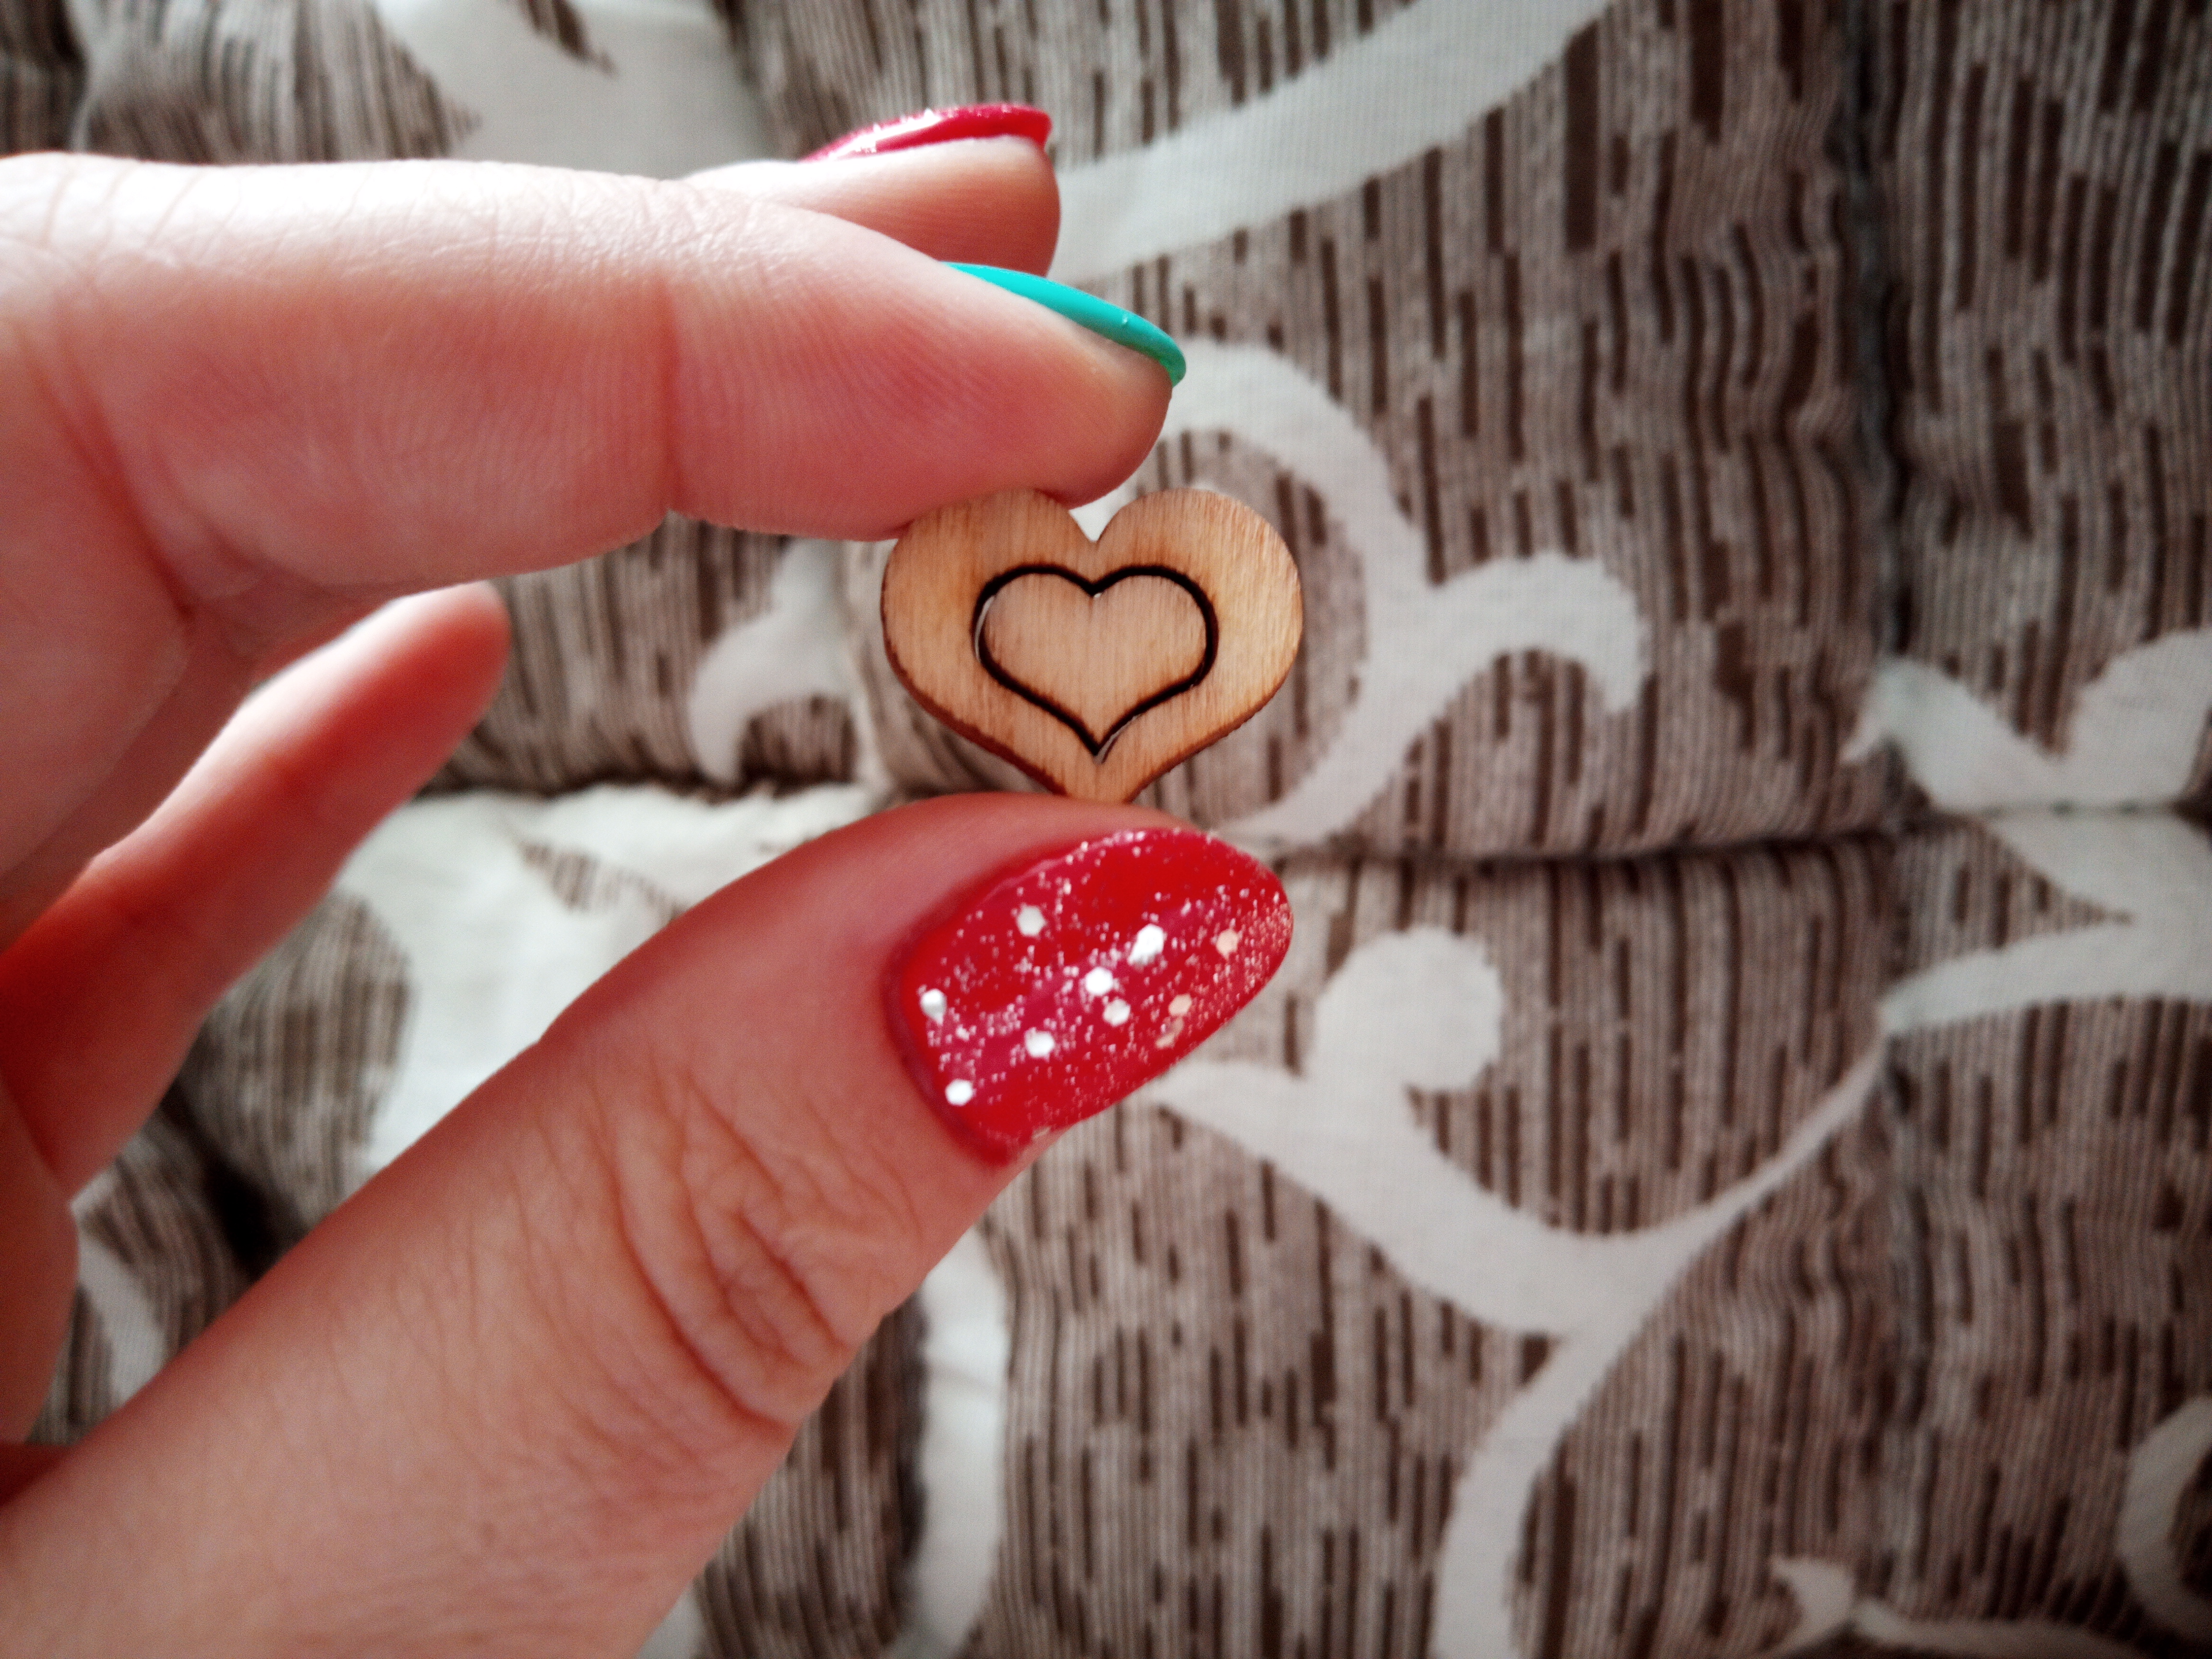
hand, heart, wooden, nail, finger, manicure, valentine's day